Huis Ten Bosch Station

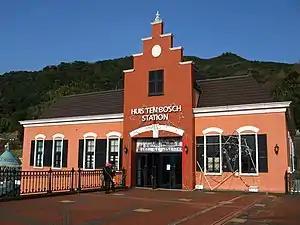
The west (theme park side) entrance of Huis Ten Bosch Station in February 2009

is a passenger railway station located in the city of Sasebo, Nagasaki Prefecture, Japan. It is operated by JR Kyushu. This station serves the Huis Ten Bosch theme park after which it is named.